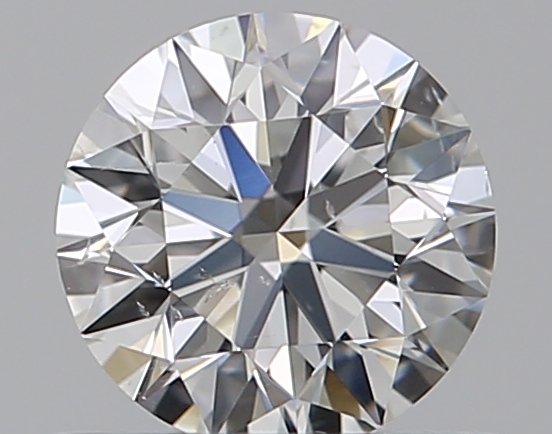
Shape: round
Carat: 0.53
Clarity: SI1
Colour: F
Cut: EX
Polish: EX
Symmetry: EX
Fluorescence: N
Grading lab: GIA
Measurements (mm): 5.12 x 5.16 x 3.22